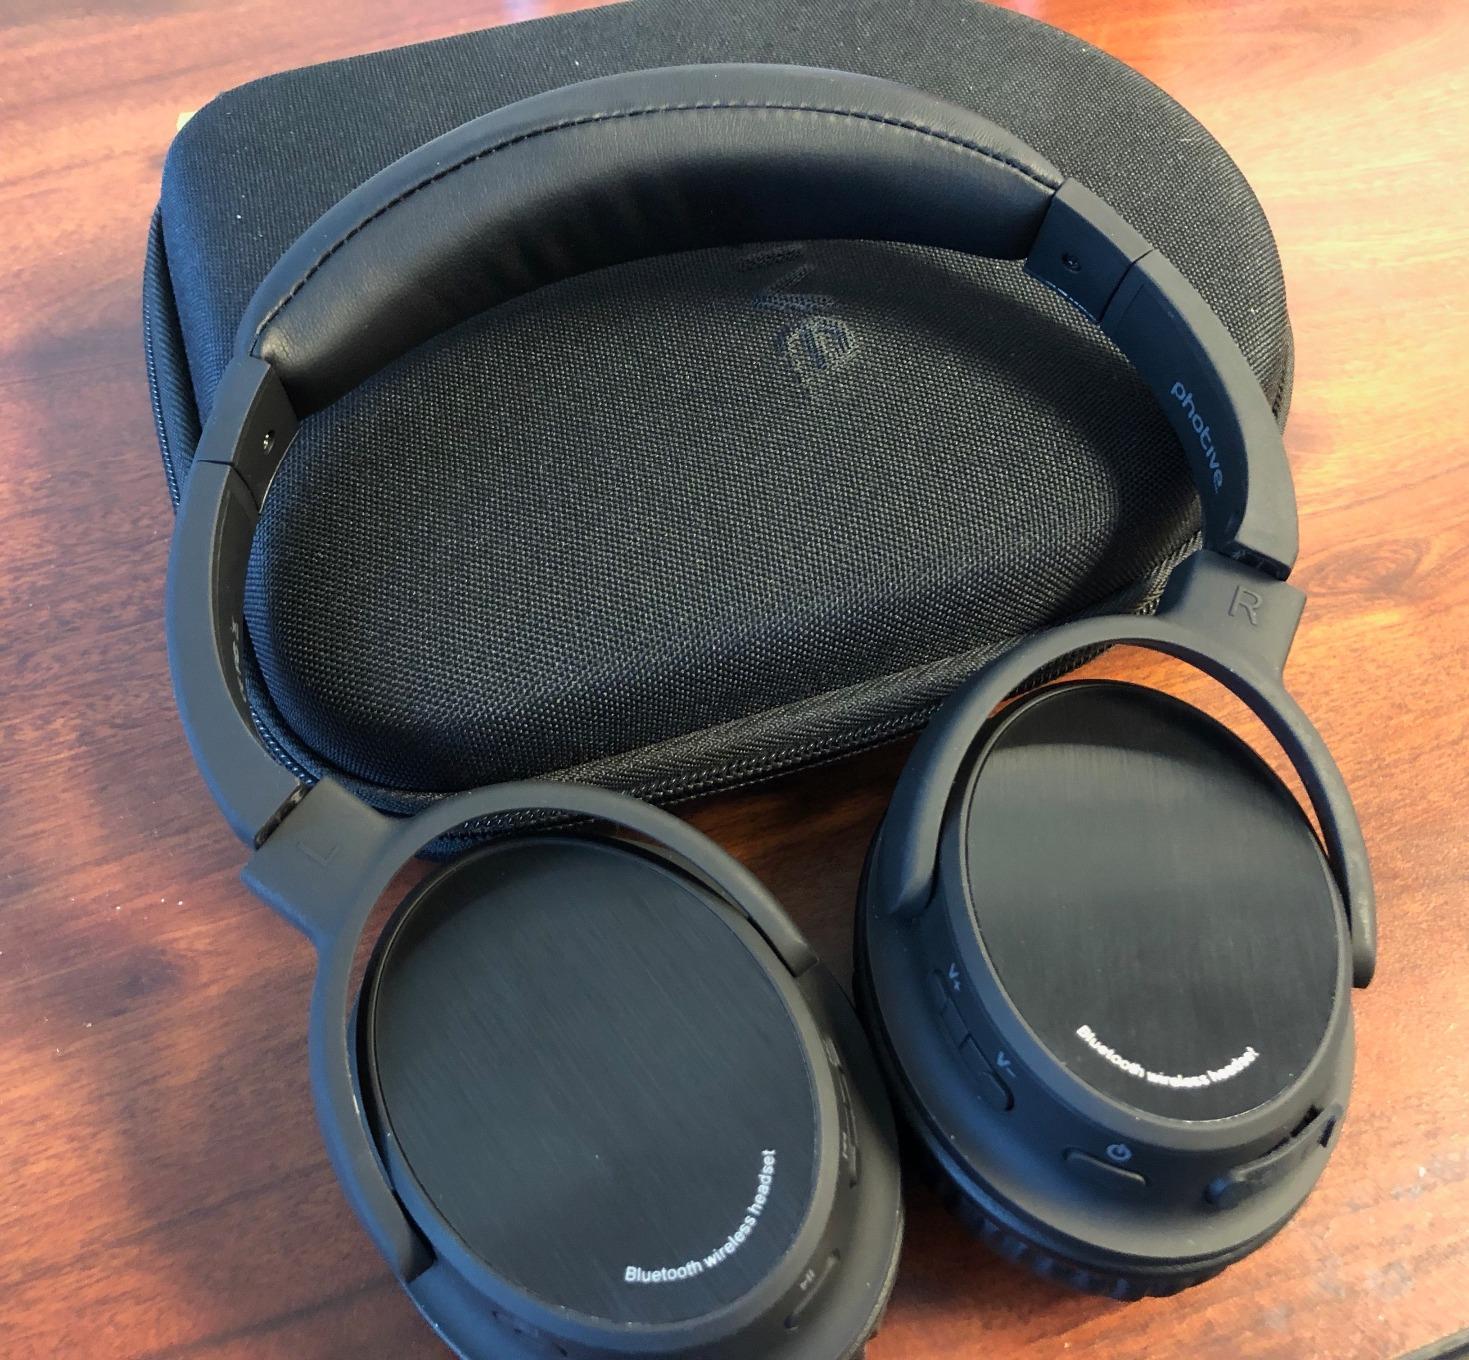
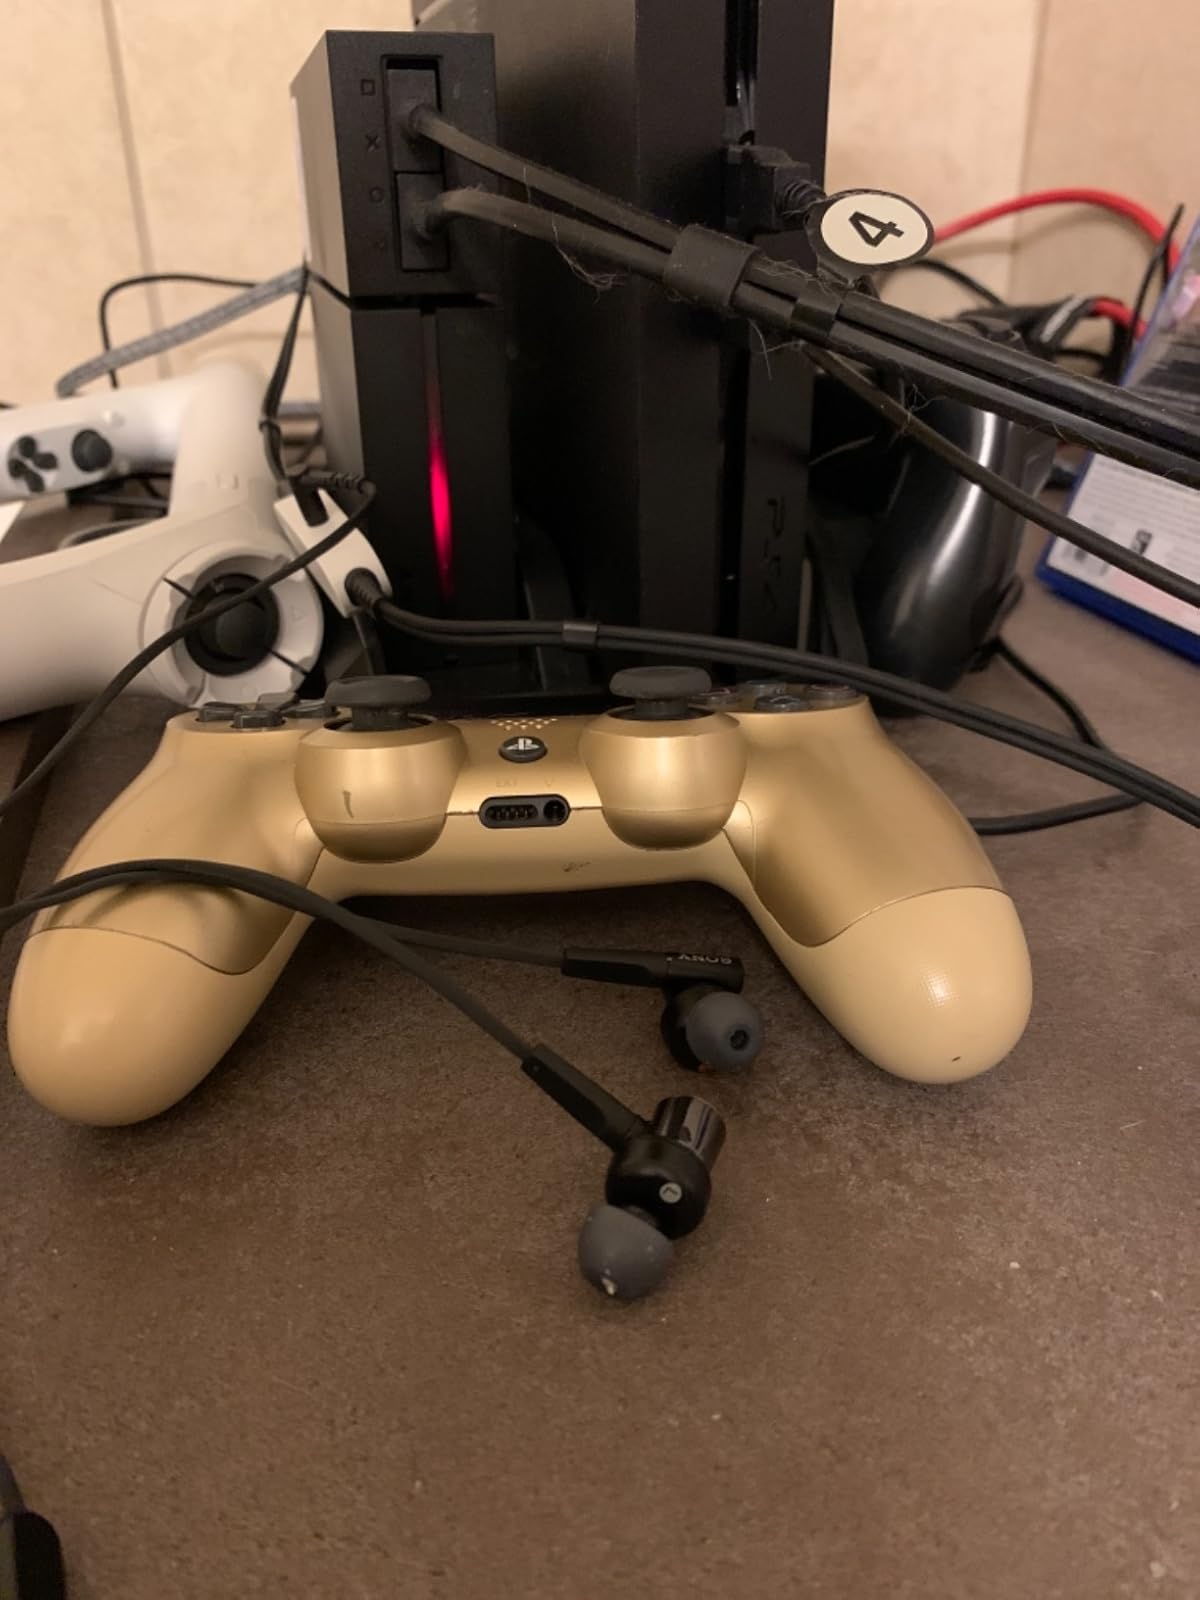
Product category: headphones
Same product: no